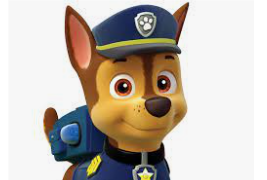
Portrait style: Cartoon Portrait